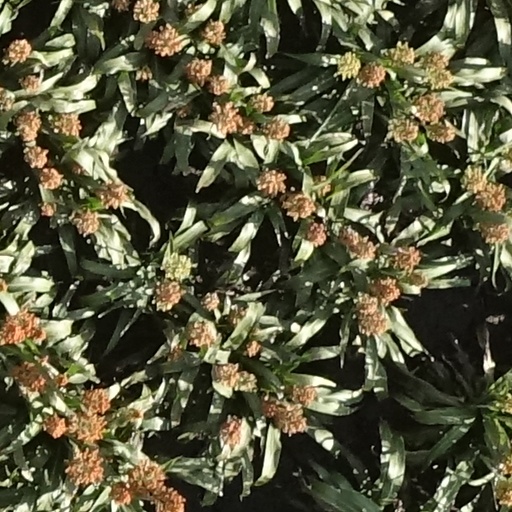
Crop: sorghum